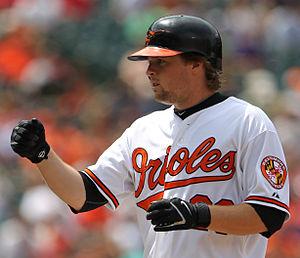
Blake Jonathan Davis est un joueur de champ intérieur et de champ extérieur jouant pour les Orioles de Baltimore de la Ligue majeure de baseball.